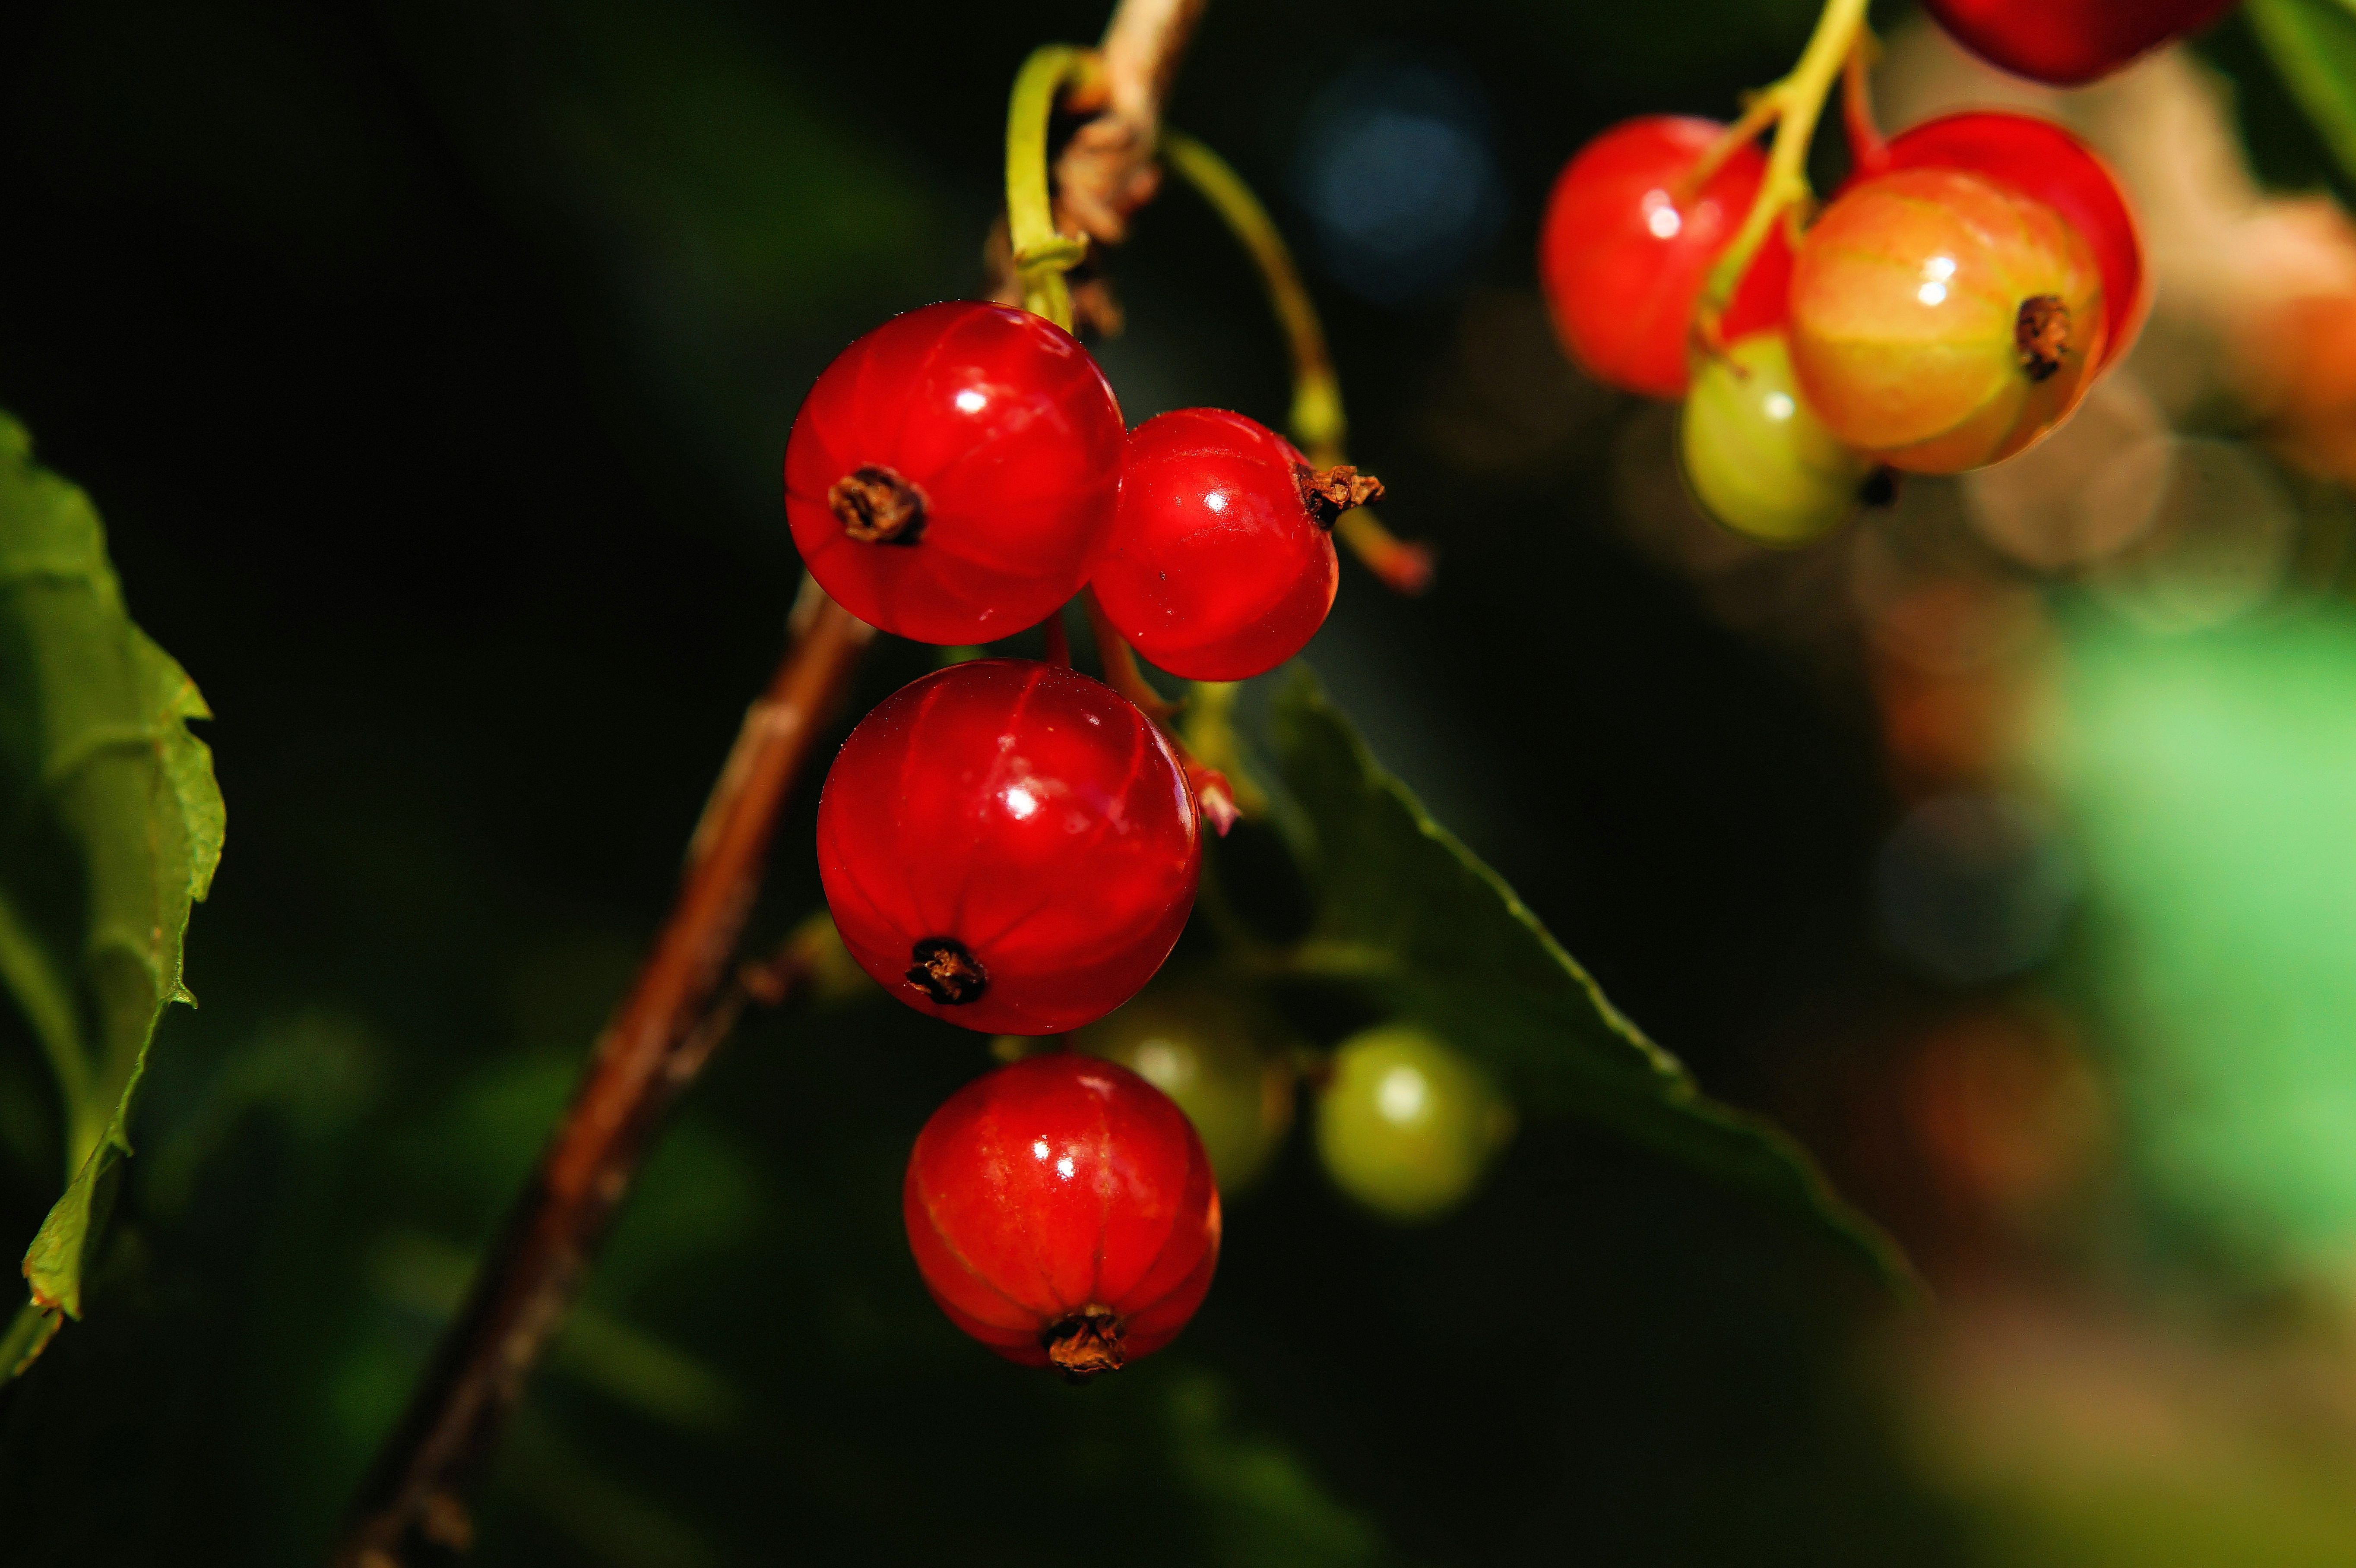
tree, nature, branch, plant, fruit, berry, leaf, flower, bush, food, green, red, produce, autumn, flora, close up, shrub, vitamins, hawthorn, sour, rose hip, macro photography, flowering plant, rose family, acerola, malpighia, currants, land plant